International Atomic Energy Agency

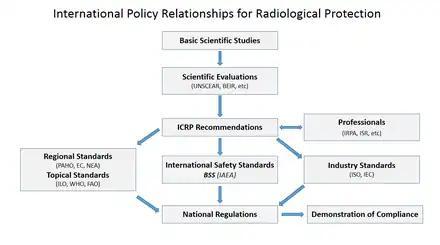
International policy relationships in radiological protection

The IAEA classifies safety as one of its top three priorities. It spends 8.9 percent of its 352 million-euro ($469 million) regular budget in 2011 on making plants secure from accidents. Its resources are used on the other two priorities: technical co-operation and preventing nuclear weapons proliferation.